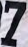
Number: 7